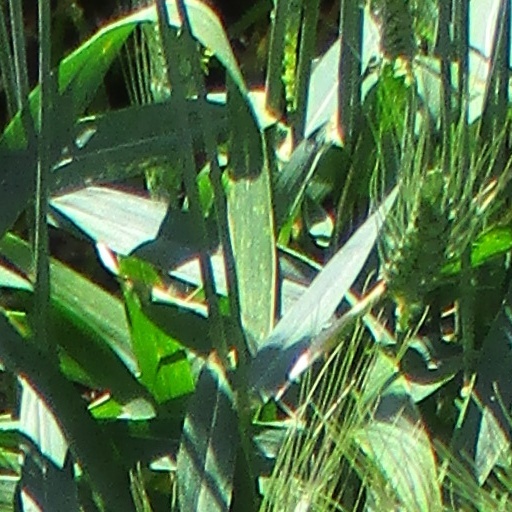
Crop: wheat